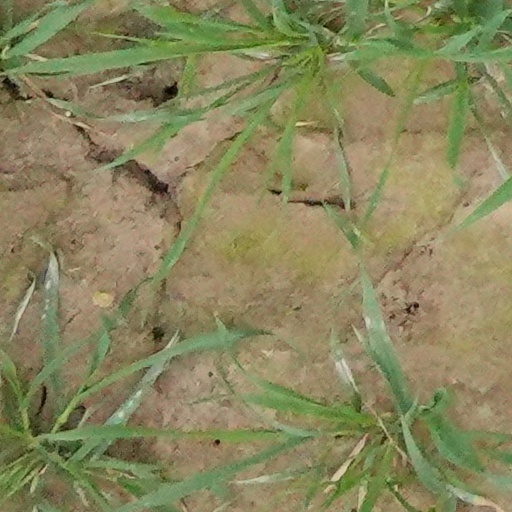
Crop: wheat